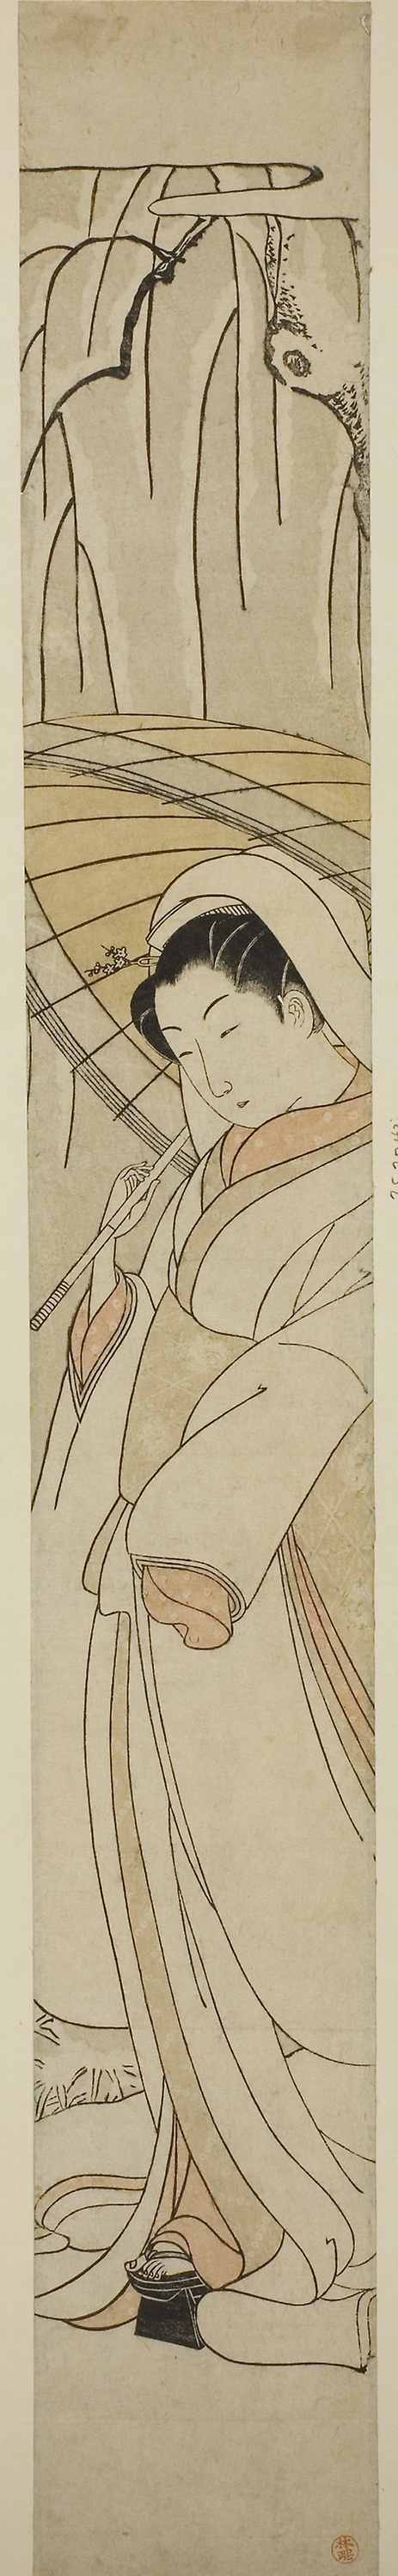
drawing, sketch, arm, cartoon, fictional character, art, figure drawing, line art, artwork, illustration